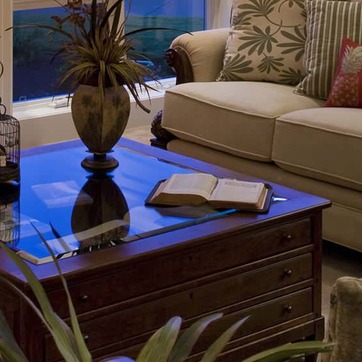
Material: paper